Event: Nepal Earthquake
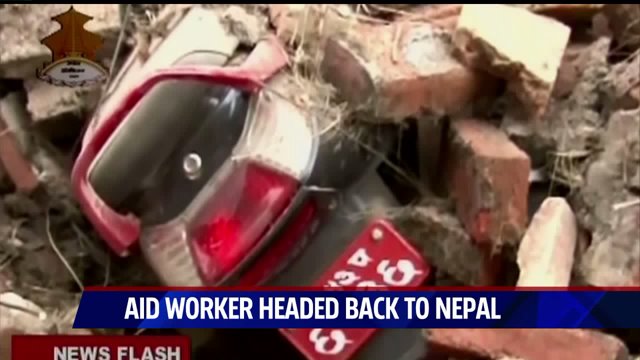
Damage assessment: damage